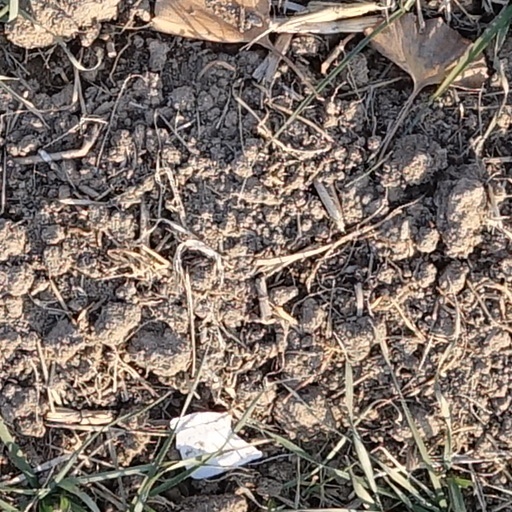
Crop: wheat